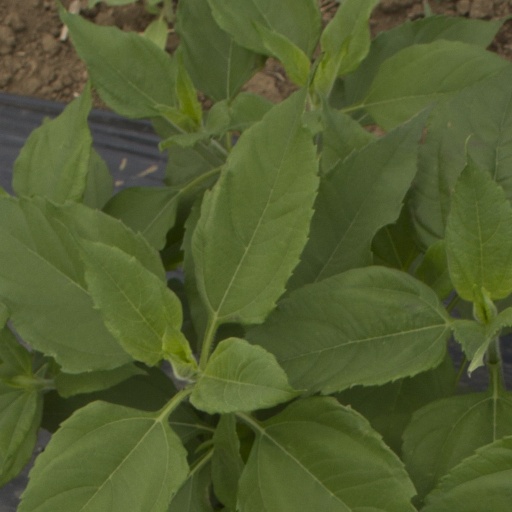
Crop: Jerusalem artichoke